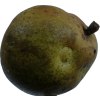
Label: pear